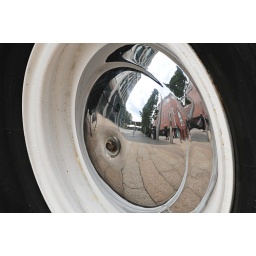
A nice clean hubcap spotted on an Ice cream van beside the Hilton hotel in Liverpool